Nodir Naam Modhumoti

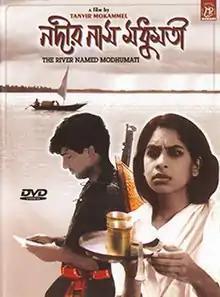
DVD cover

Nodir Naam Modhumoti (translated as The River Named Modhumoti) is a 1996 Bangladeshi Bengali language film directed by Tanvir Mokammel. The film, produced and distributed by Kino-Eye Films, stars a notable cast with Tauquir Ahmed, Aly Zaker, Raisul Islam Asad, Sara Zaker, and Afsana Mimi in prominent etc. It won 20th Bangladesh National Film Awards for the Best Story, Best Dialogue and Best Male Playback Singer.